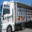
Label: truck